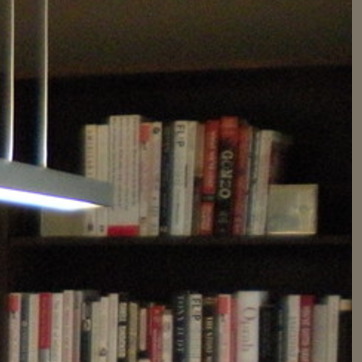
Material: paper